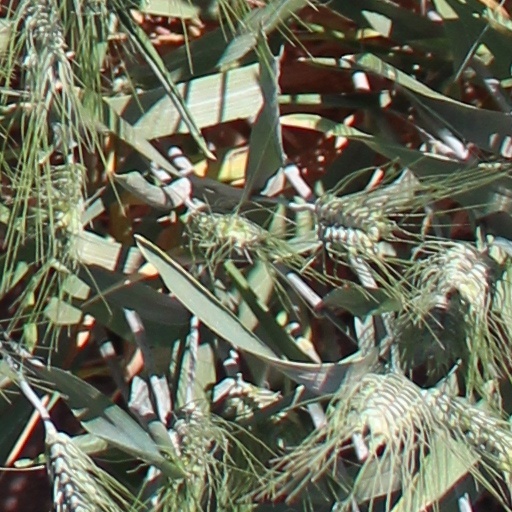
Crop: wheat